Locarno

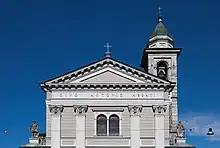
Church of S. Antonio Abate

From the , 10,179 or 69.9% were Roman Catholic, while 1,072 or 7.4% belonged to the Swiss Reformed Church. There are 2,307 individuals (or about 15.84% of the population) who belong to another church (not listed on the census), and 1,003 individuals (or about 6.89% of the population) did not answer the question.